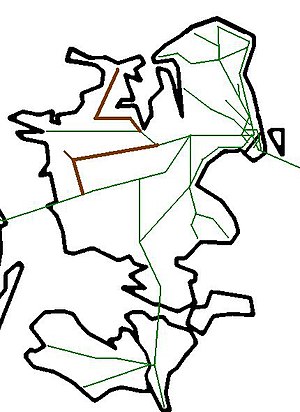
Vestsjællands Lokalbaner
Vestsjællands Lokalbaner
Vestsjællands Lokalbaner var et driftsselskab for de to privatbaner Odsherreds Jernbane og Høng-Tølløse Jernbane. De blev sammenlagt i maj 2003 efter hidtil at have haft samdrift under navnet Holbæk Privatbaner.